Bernard Délicieux

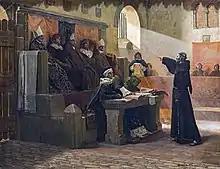
"L'agitateur du Languedoc" by Jean-Paul Laurens at Musée des Augustins

Bernard Délicieux (c. 1260-1270 1320) was a Spiritual Franciscan friar who resisted the Inquisition in Carcassonne and Languedoc region of southern France.